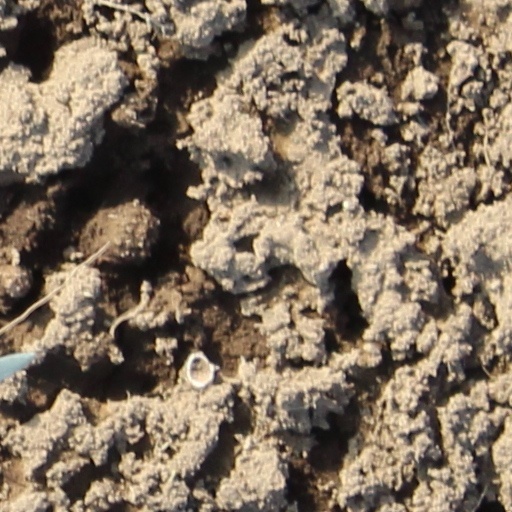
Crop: wheat